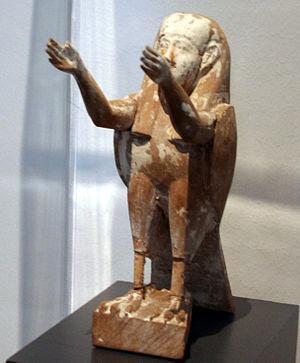
Le Livre des morts des Anciens Égyptiens a pour véritable titre, à l'époque de l'Égypte antique, Livre pour sortir au jour. Le « jour » en question est celui des vivants, mais aussi de tout principe lumineux s'opposant aux ténèbres, à l'oubli, à l'anéantissement et à la mort. Dans cette perspective, le défunt égyptien cherche à voyager dans la barque du dieu soleil Rê et à traverser le royaume d'Osiris.
Selon les Anciens Égyptiens, la composition de l'être humain dépasse la simple dualité entre le corps et l'âme. Chaque individu compte en lui une dizaine de composantes matérielles et immatérielles qui l'intègrent dans la sphère terrestre du sensible et dans la sphère impalpable des dieux et ancêtres. Après la mort, grâce à ses composantes éthérées, l'individu peut espérer une survie posthume dans la tombe et une existence immortelle auprès des puissances surnaturelles qui règlent les phénomènes cosmiques. La conservation du souffle de vie est cependant conditionnée par le respect, la vie durant, des principes de la Maât et par la maîtrise efficace de la magie-Heka. Cette dernière est à la fois une puissance intérieure et un savoir livresque qui permettent aux humains de s'assimiler aux dieux.
Les dieux et déesses de l’Égypte antique représentent une foule considérable de plus d'un millier de puissances surnaturelles ; divinités cosmogoniques, divinités provinciales, divinités locales, divinités funéraires, personnification de phénomènes naturels ou de concepts abstraits, ancêtres déifiés, démons, génies, divinités étrangères importées, etc. Le terme égyptien pour dieu est netjer et son plus ancien hiéroglyphe représente vraisemblablement un mat enveloppé de bandelettes de tissu. Pour désigner le concept de la divinité, les glyphes alternatifs sont le faucon sur un perchoir et un personnage accroupi. D'autres termes existent pour désigner une divinité, tel baou ou sekhem mais leur diffusion a été de moindre importance.